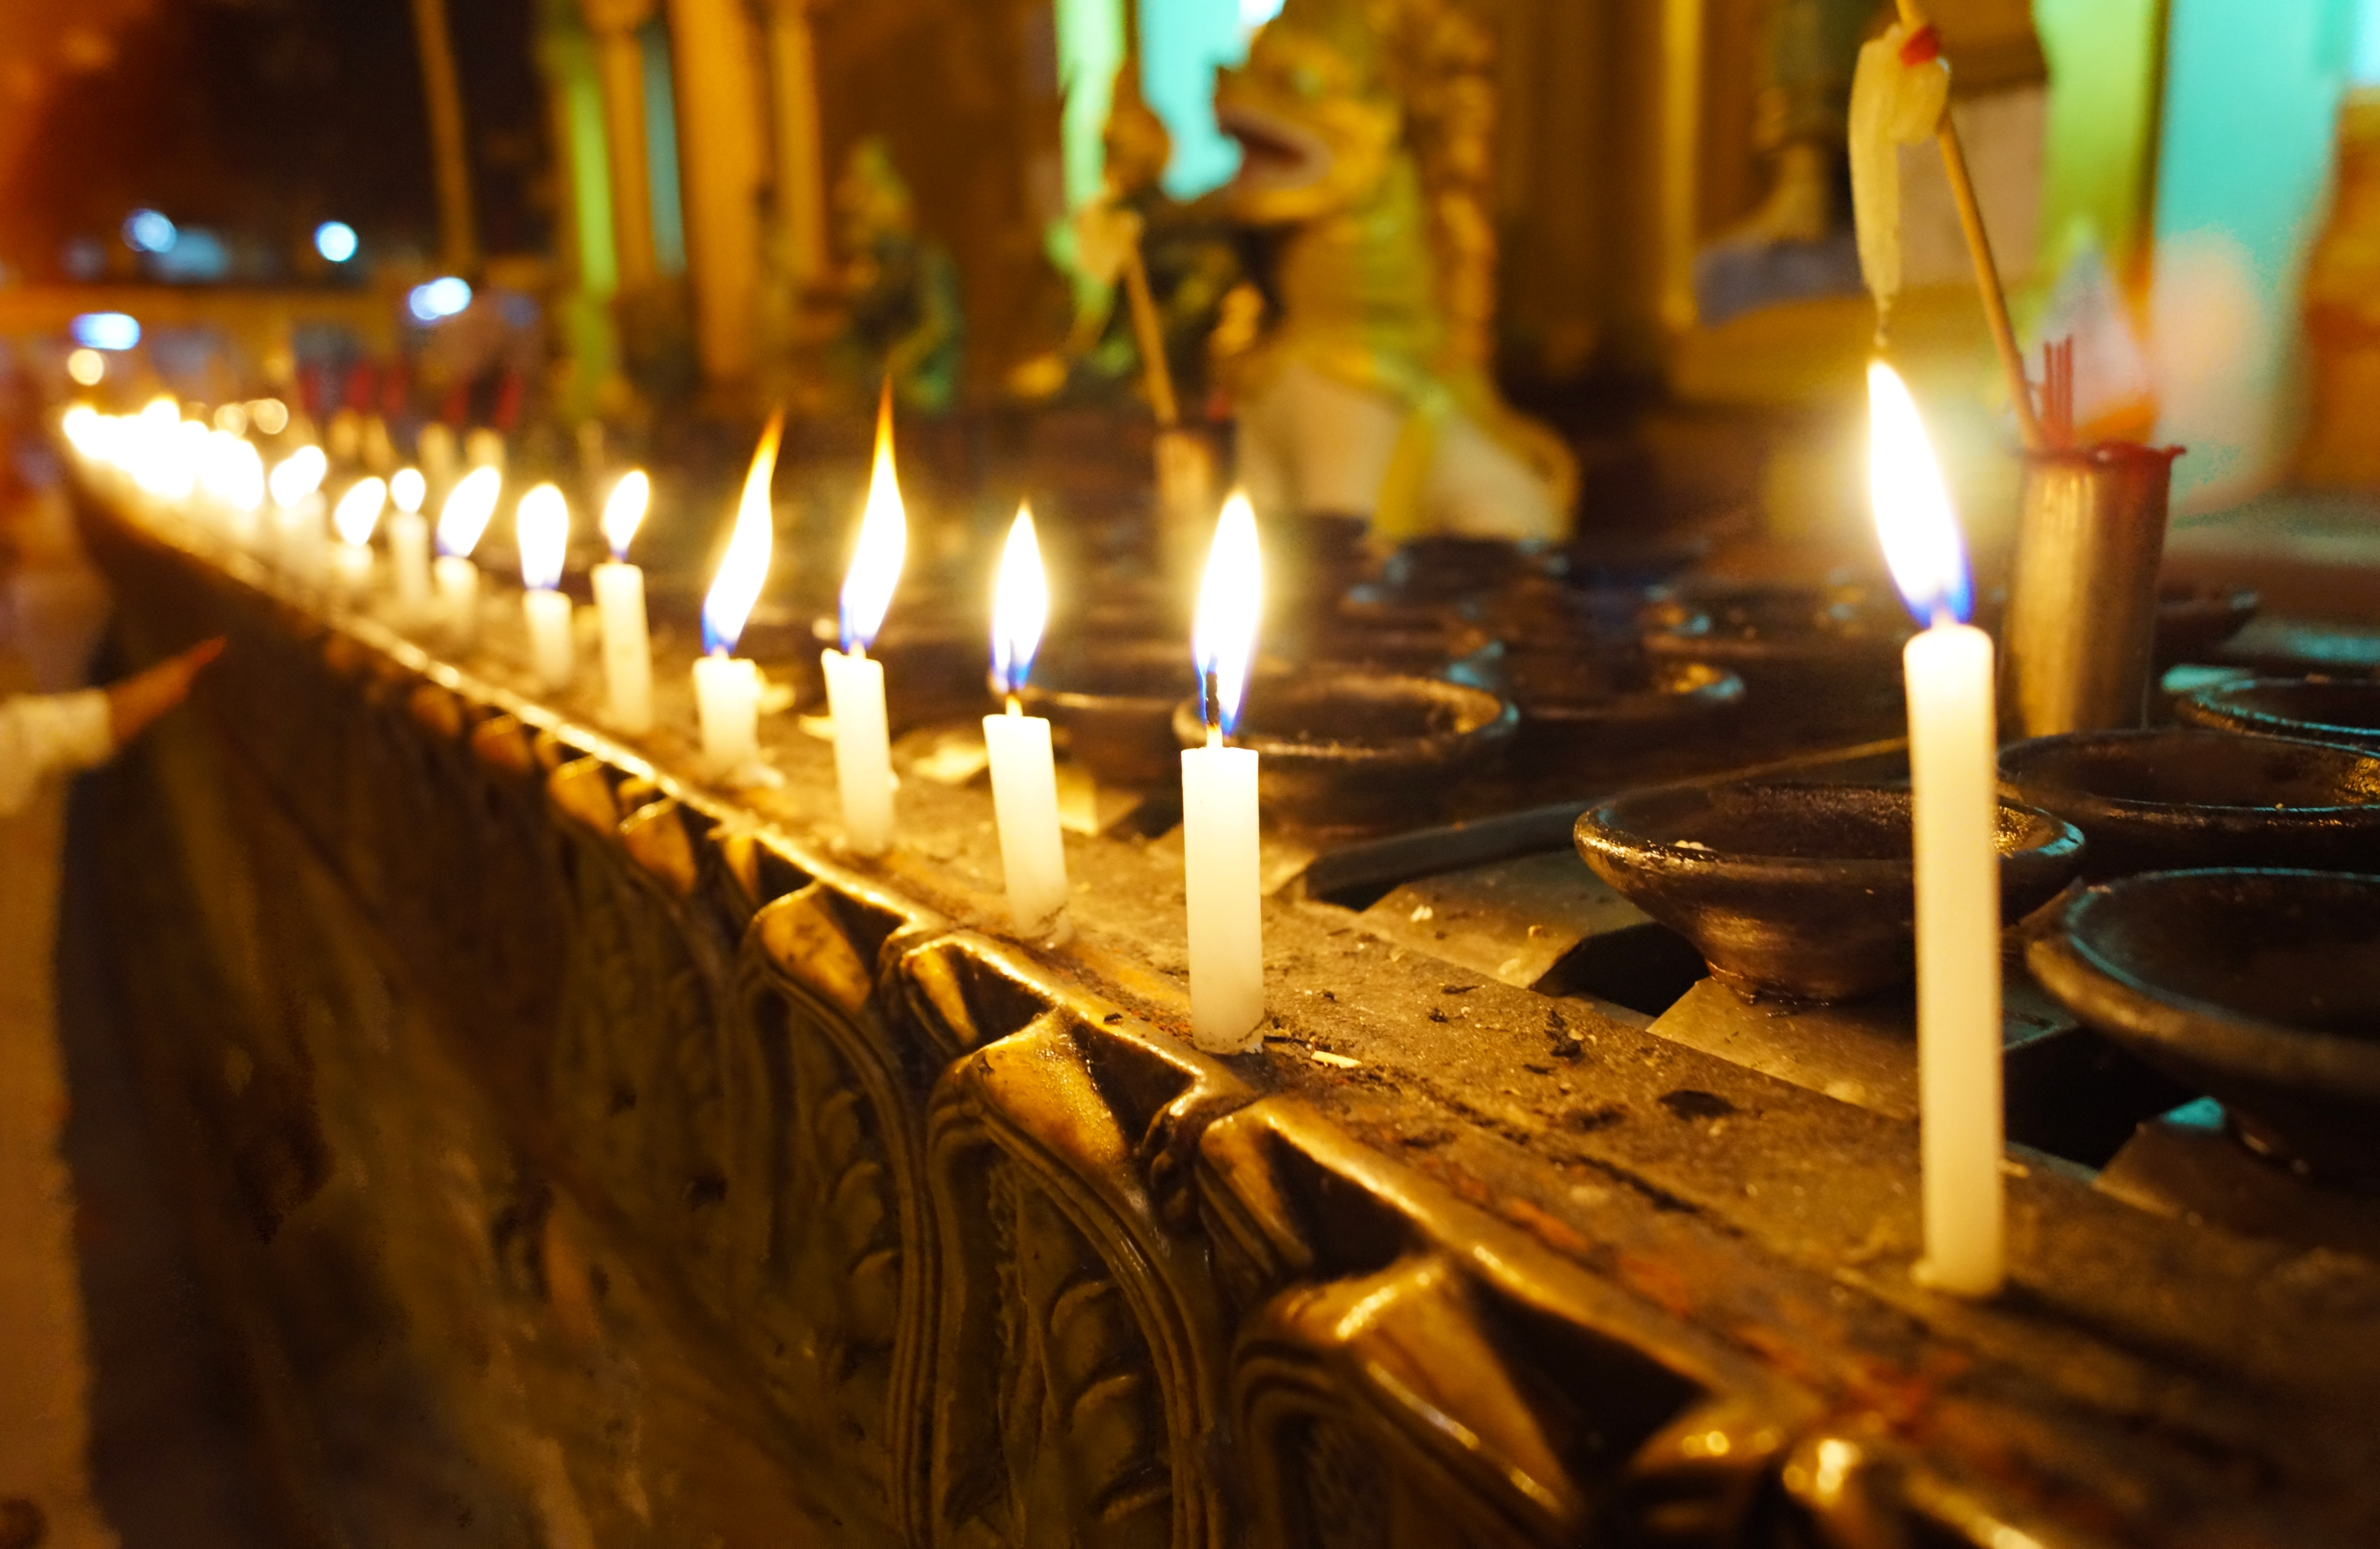
light, night, bar, color, lighting, candles, temple, burning, pagoda, myanmar, sonystreetphotographer, yangon, burma, macro photography, shwedagon